Commonwealth Stadium

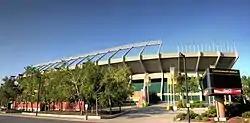
Façade

Ahead of the 2001 World Championships in Athletics, the stadium received a $24-million facelift. Major investments included a new façade, an enlargement of the concourse, improved lighting, a new scoreboard and an all-new all-weather running track. Ahead of the 2008 season the stadium underwent a reconfiguration, reducing its capacity to 59,537. For the nine seasons prior to 2010, the natural turf was replaced eight times, costing $50,000 each time. The natural grass turf was replaced with FieldTurf Duraspine Pro in May 2010, making the Eskimos the last CFL team to switch to artificial turf (and made all fields in the CFL having artificial turf; this would last for six seasons), and the last team to play on grass until the Toronto Argonauts began playing at BMO Field for the 2016 season. The investment cost $2.6 million and was split evenly between the city and the Eskimos. The work included the removal of of soil, and the turf has a life expectancy of 8 to 10 years. It will cost $500,000 to replace. The reasons for the replacement were to reduce injuries, reduce the need for watering and fertilizer, allow a green turf for the entire season, including at Grey Cups (when the weather is especially cold in Edmonton), allow the venue to host more events, as concerts and the like will not damage the field, and that turf is recycled and recyclable.